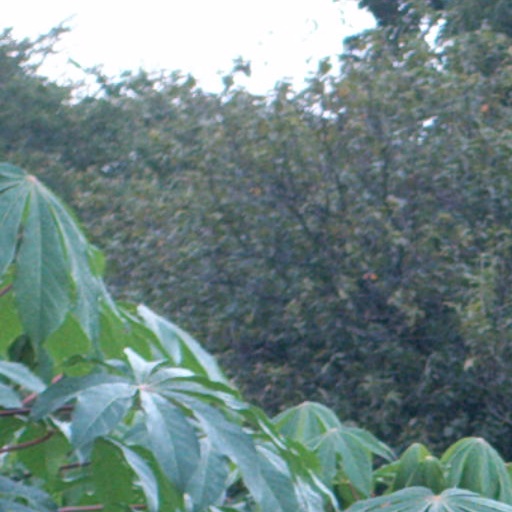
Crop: cassava